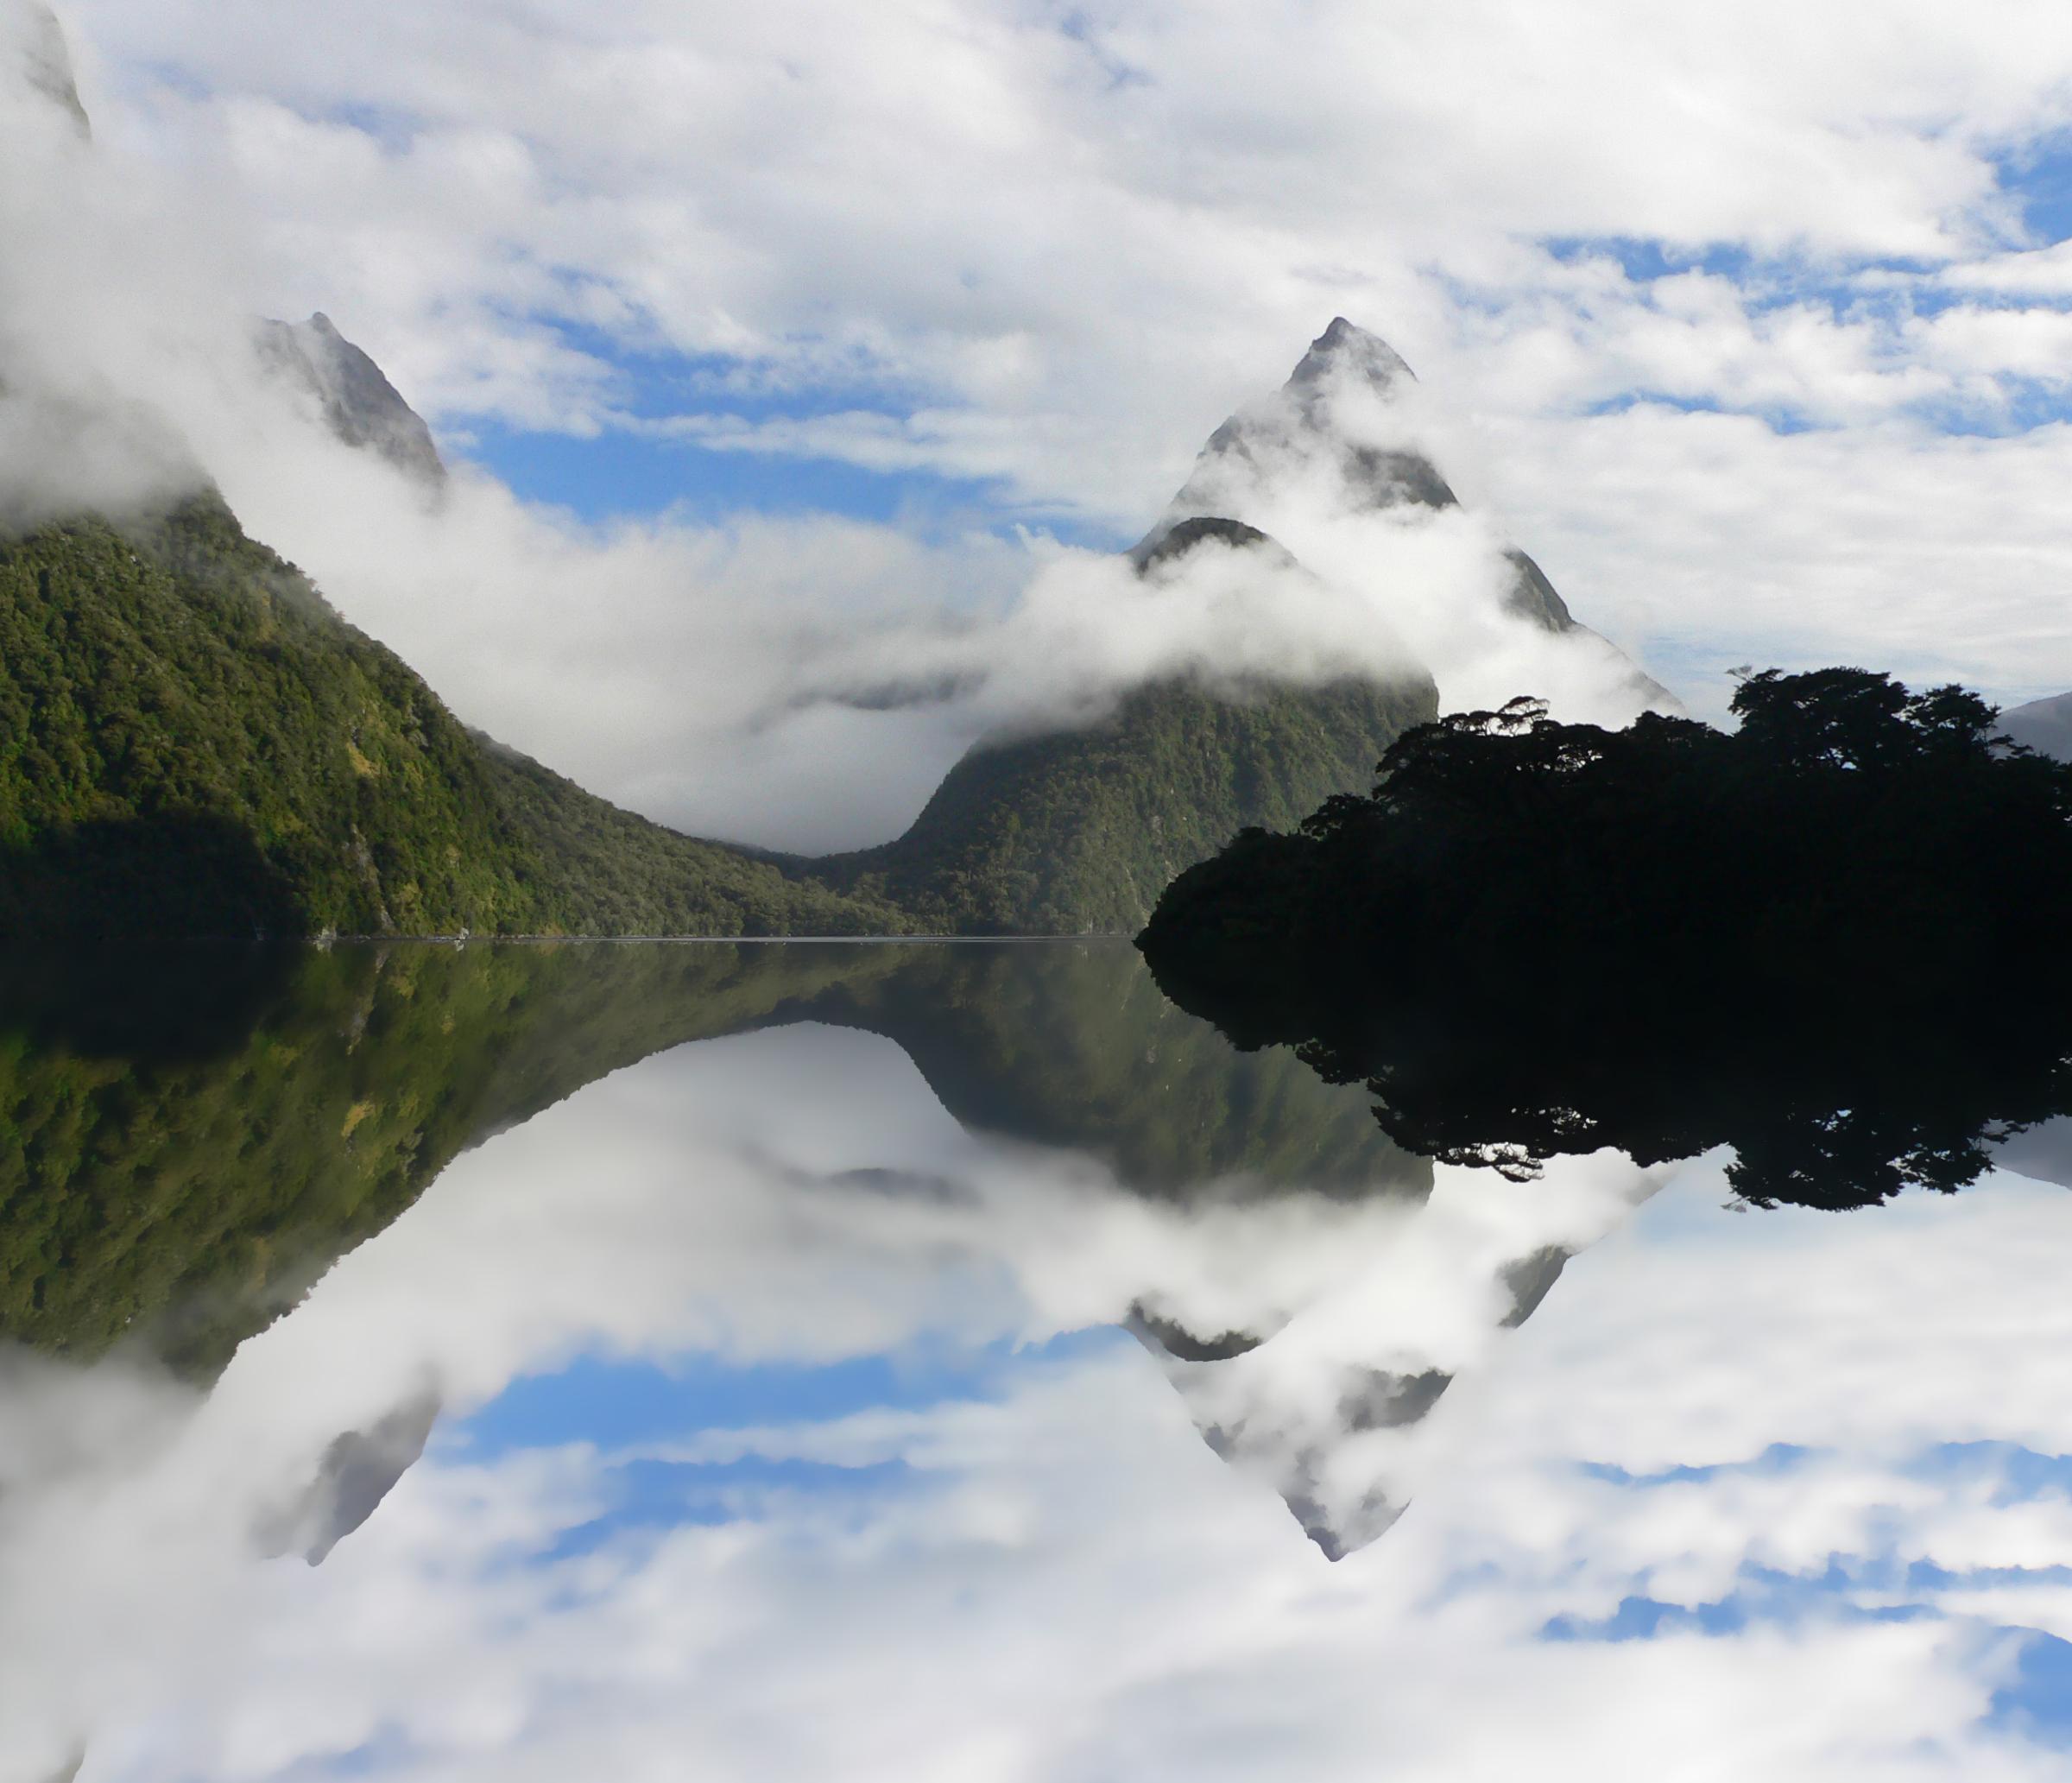
landscape, mountain, snow, cloud, sky, hill, lake, mountain range, wildlife, reflection, glacier, weather, fjord, ridge, summit, mountains, alps, newzealand, waterfalls, plateau, fell, mitrepeak, fiordlandnationialpark, boatride, grandpacifictours, jucycruises, highcliffs, lunchcruise, mirroredwater, loch, landform, meteorological phenomenon, geographical feature, atmospheric phenomenon, mountainous landforms, glacial landform